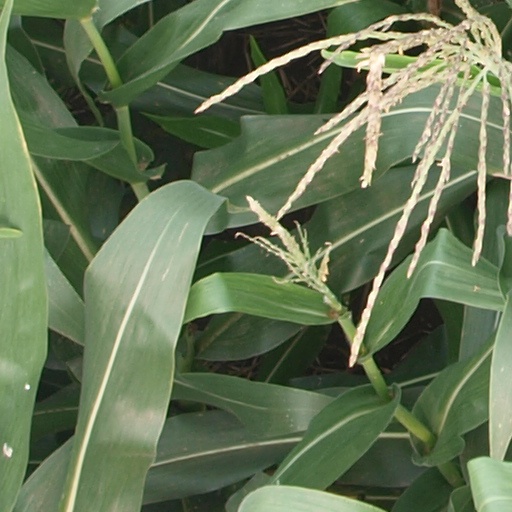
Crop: maize; corn